Tasman Empire Airways Limited

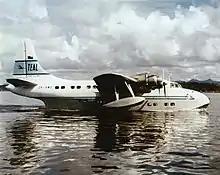
Short S.45 Solent IV: TEAL ZK-AMO "Aranui", 1954–60 livery

The Short S.25 Sandringham IV was replaced by the Short S.45 Solent IV, of which TEAL acquired four—ZK-AML "Aotearoa II", -AMM "Ararangi", -AMN "Awatere" and -AMO "Aranui". TEAL management were hoping to move to land based operations after the unsuccessful operation of the Sandringham. An original plan was to operate Douglas DC-4 aircraft from Auckland's Whenuapai joint service airport alongside other overseas international operators. However, a Buy British policy and support for rebuilding the British aircraft industry forced the airline to continue operating flying boats. Proposals to fly the mammoth Saunders-Roe Princess on a subsidised trial basis, and produce a six jet engine powered flying boat, the Saunders-Roe Duchess, to add jet speed to an already antiquated mode of air transport, were also considered. A New Zealand Government promise, that the Solent would be the last water based aircraft the airline would operate, ended any thought of future flying boat development in New Zealand.